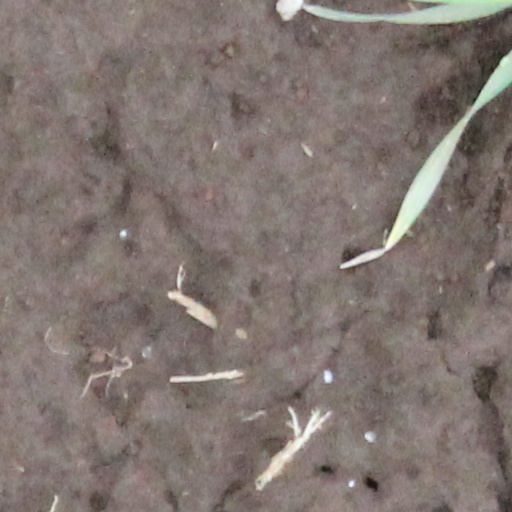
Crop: wheat